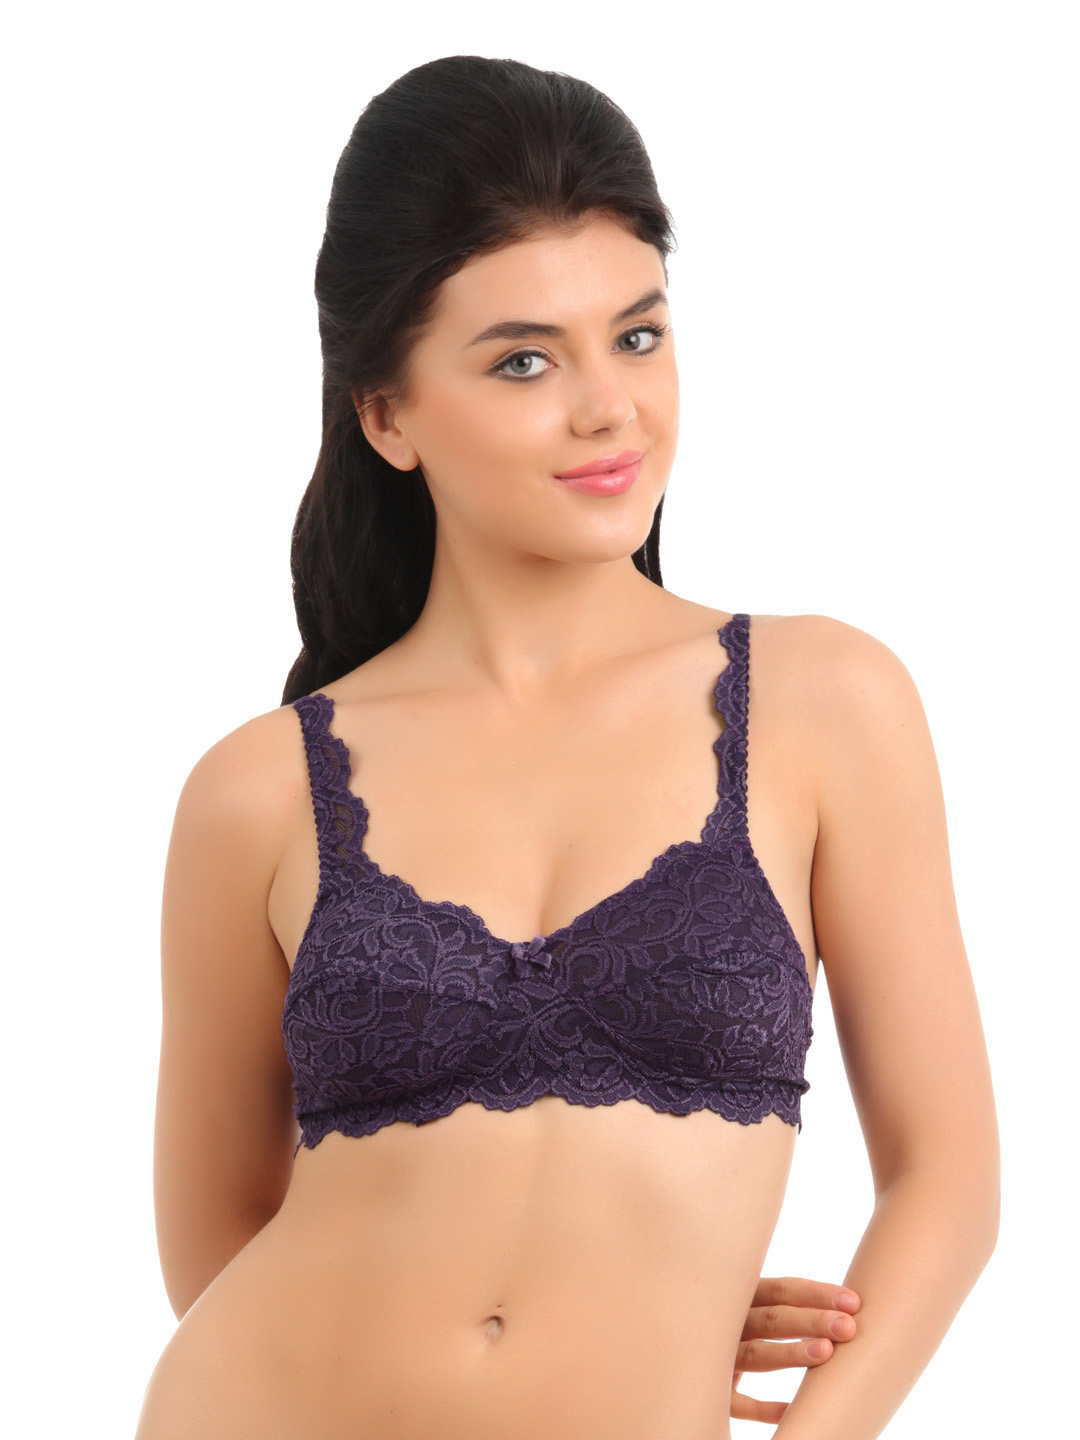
Biara Women Purple  Bra
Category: Apparel / Innerwear / Bra
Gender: Women
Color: Purple
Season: Summer 2017
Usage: Casual